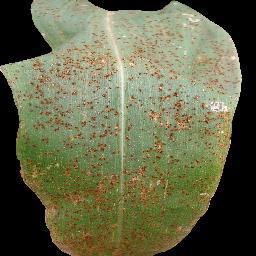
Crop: corn
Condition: (maize)_common_rust